Anders Grahn

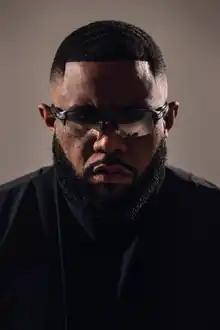
Gordo

Anders Grahn is involved having co-written and co-produced 4 out of 16 songs on the Gordo new album ”Diamante”.